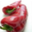
Label: sweet_pepper